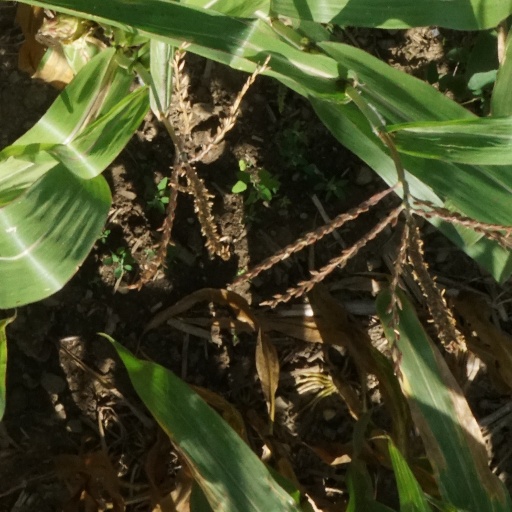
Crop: maize; corn